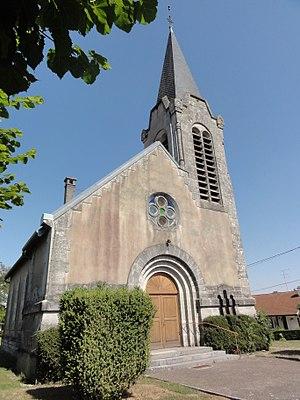
Montzéville (Meuse) église
Montzéville est une commune française située dans le département de la Meuse, en région Grand Est.